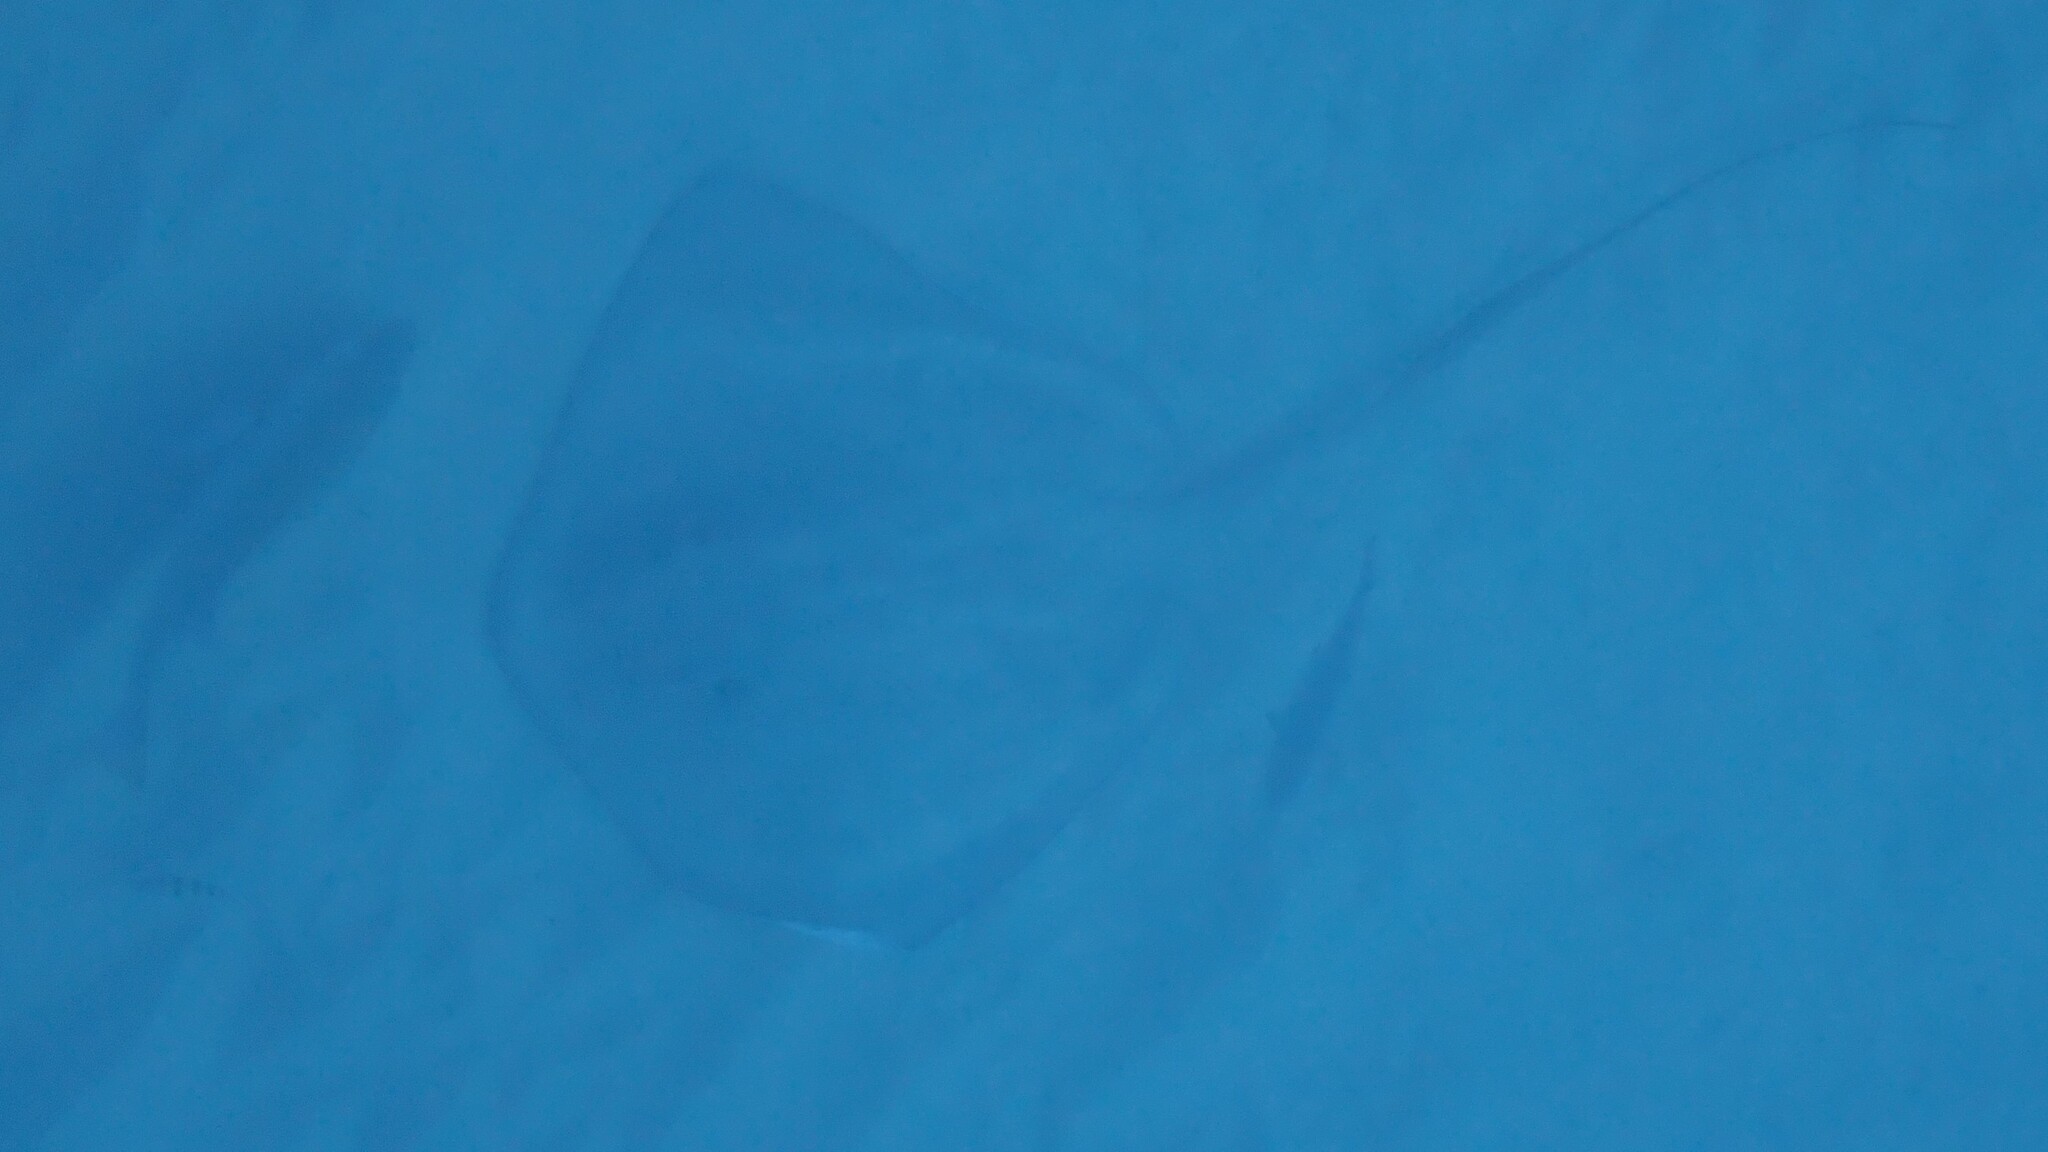
fish (species not among the labelled classes)